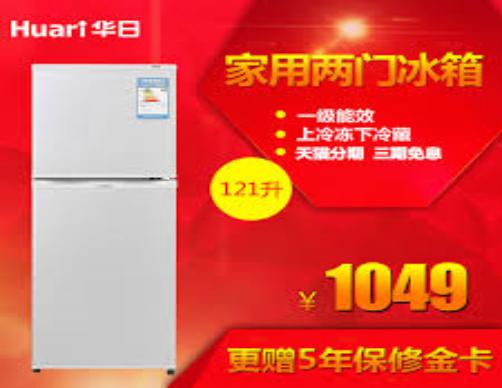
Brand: huari appliance
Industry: Electronic